Sky position (RA, Dec in degrees): 219.783, 4.487
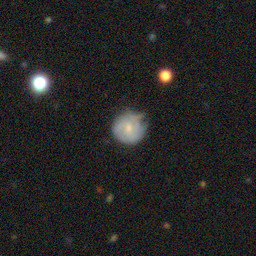
Galaxy morphology: Round Smooth Galaxies